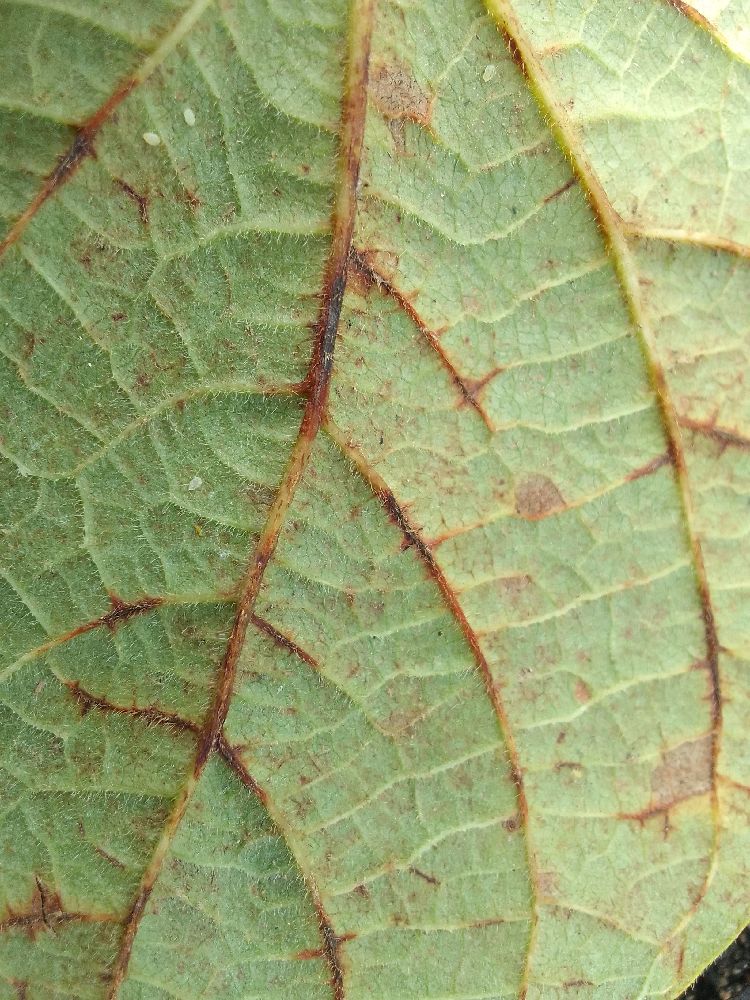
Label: anthracnose